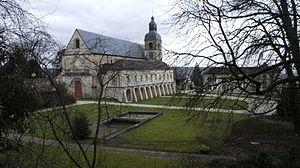
Monastère st-Pierre vue depuis l'est.